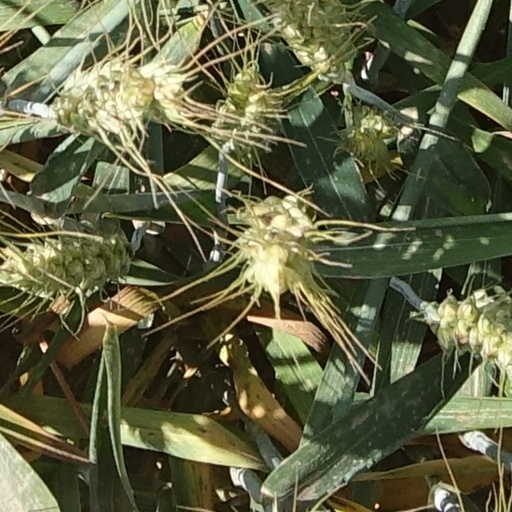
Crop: wheat